Under the Gun (1951 film)

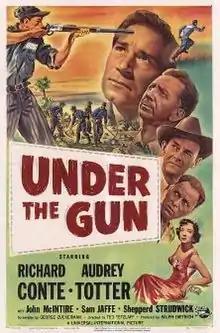
Theatrical release poster

Under the Gun is a 1951 American crime film noir film directed by Ted Tetzlaff and starring Richard Conte, Audrey Totter and John McIntire. It was produced and released by Universal Pictures. The film's sets were designed by the art director Edward L. Ilou.